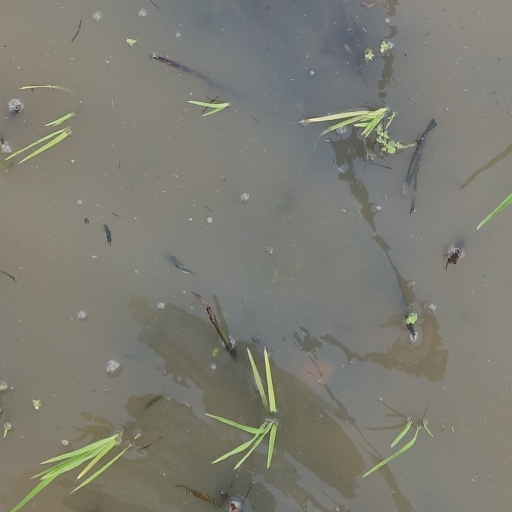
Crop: rice